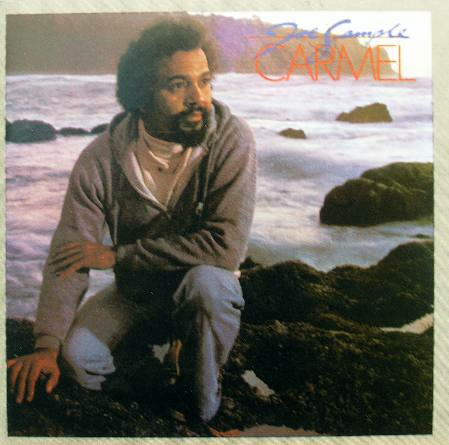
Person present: Yes